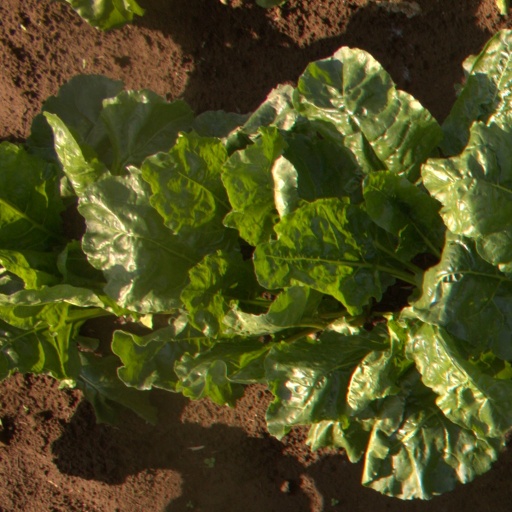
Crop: sugar beet